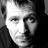
Emotion: neutral